Spider-Ham

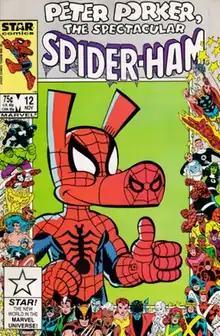
Cover to "Peter Porker, The Spectacular Spider-Ham" #12 Art by Joe Albelo

Spider-Ham (Peter Porker) is a superhero appearing in American comic books published by Marvel Comics. The character is an anthropomorphic pig and is a cartoon animal parody version of Spider-Man. He was created by Larry Hama, Tom DeFalco, and Mark Armstrong.